Timeline of the Russian invasion of Ukraine (8 April – 28 August 2022)

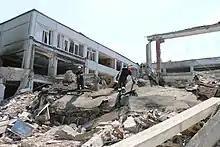
Rubble of Kharkiv Specialized School No. 17 after Russian shelling on 2 June.

Serhiy Haidai, governor of Luhansk Oblast, said that Russia dropped a bomb on a school in the village of Bilohorivka. Two people were killed, and 60 others were feared dead. In addition, he said that according to preliminary information, shelling in the village of Shypilovo had destroyed a house, and 11 people were trapped under the building's debris.